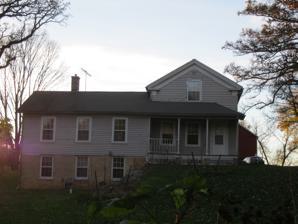
Building: Nicholas Haight Farmstead
Country: United States of America
Year built: 1855
United States historic place Nicholas Haight Farmstead U.S. National Register of Historic Places The 1854–55 farmhouse Location 4926 Lacy Rd., Fitchburg, Wisconsin Coordinates 43°00′08″N 89°22′42″W / 43.00222°N 89.37833°W / 43.00222; -89.37833 Area 5.5 acres (2.2 ha) Built c. 1854–55 Architectural style Greek Revival NRHP reference No. 93001162 Added to NRHP October 29, 1993 The Nicholas Haight Farmstead is a historic farm at 4926 Lacy Road in Fitchburg , Wisconsin . Edwin Spooner of Massachusetts established the farm in the 1850s after purchasing the land from speculator John Catlin. Spooner built the original section of the farm's farmhouse in 1854–55; the two-story farmhouse is a vernacular gabled ell structure with Greek Revival elements, such as frieze boards and cornice returns on the front-facing gable. Nicholas Haight purchased the farm from Spooner in 1867, and he and his family owned the property well into the twentieth century. Haight ran a diverse farm, as was typical in Dane County at the time, growing wheat and raising dairy cattle, horses, sheep, and pigs. Haight added wings to the farmhouse four times, twice before 1880, and twice between 1880 and 1900. The farm also includes a nineteenth-century barn with an early twentieth-century silo, a smokehouse , a granary, and a corn crib. The farm was added to the National Register of Historic Places on October 29, 1993. References